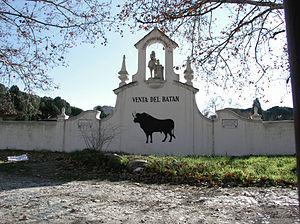
Les écoles de tauromachie espagnole ou écoles taurines sont des écoles destinées à former des matadors. La plus ancienne a été fondée à Séville, à l'initiative du roi Ferdinand VII d'Espagne en 1830 à la fin de son règne, elle est toujours active de nos jours. En France, les école de tauromachie, inspirées du fonctionnement des écoles espagnoles, ont été fondées en 1984 sous l'appellation « établissements d’enseignement tauromachique ».
La Casa de Campo est un jardin historique et le principal parc public de Madrid, en Espagne. Ancienne réserve de chasse pour la royauté, il s'étend sur une superficie de 1 722 hectares dans l'ouest de la ville.